Rathaus Schöneberg (Berlin U-Bahn)

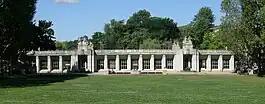
The station seen from Schöneberg Park; above it is the Carl Zuckmeyer Bridge

Rathaus Schöneberg (Schöneberg Town Hall) is a station on the line of the Berlin underground train network.